Haluk Bilginer

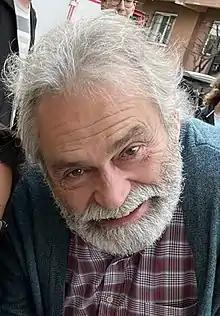
Bilginer in 2022

Nihat Haluk Bilginer (born 5 June 1954) is a Turkish actor. For his role in "Şahsiyet" (2018), Bilginer won the Best Actor award at the 47th International Emmy Awards. His movie "Kış Uykusu" won the Palme d'Or at the Cannes Film Festival. In addition to his acting career in Turkey, he has also worked in the United Kingdom and remains best known for his role as Mehmet Osman in the television soap opera "EastEnders" during the 1980s. He has also starred in Hollywood movies as a character actor, including "Halloween" (2018). He often plays villains and unsympathetic characters.